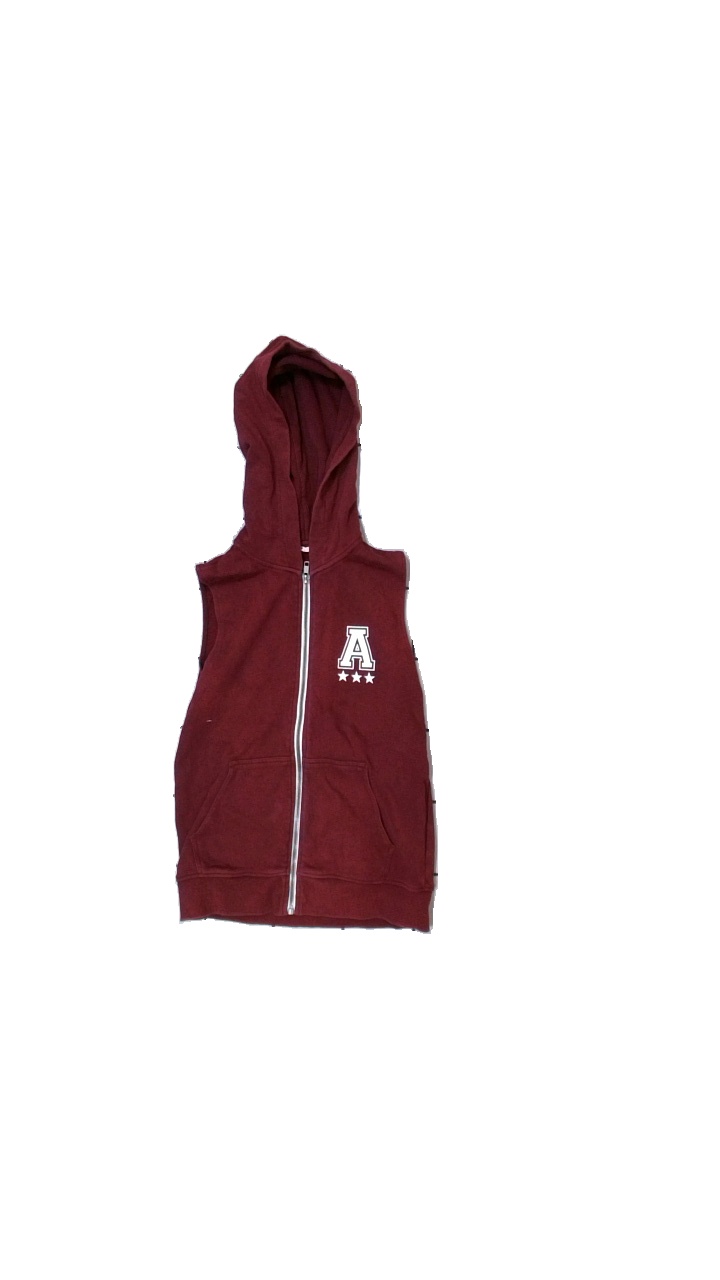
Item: Vest (Children)
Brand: H&m
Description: röd väst med tryck
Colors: Red, White
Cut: Regular
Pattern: Other
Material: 100% bomull
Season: All
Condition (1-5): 2
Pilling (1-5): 1
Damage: nopprig
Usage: Recycle
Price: <50